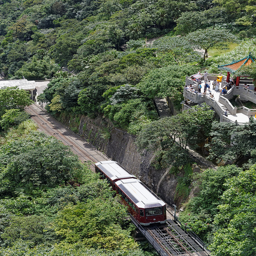
An overhead view of a train going through lush countryside.
A white and red train on a steel track.
A bird's eye view of a red train with a white roof.
A train traveling long a mountain side rail line.
Arial view on a two car train on tracks in tree covered hills.